Heinrich Ernst Beyrich

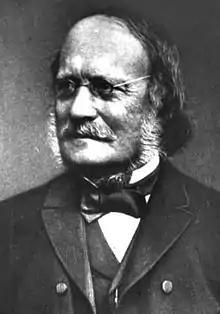
Heinrich Ernst Beyrich.

Heinrich Ernst Beyrich (31 August 1815 – 9 July 1896) was a German palaeontologist.